Answer in natural language. Considering the relative positions, where is brown trapezoid wooden chair (highlighted by a red box) with respect to black tv (highlighted by a blue box)? Choose between the following options: right or left
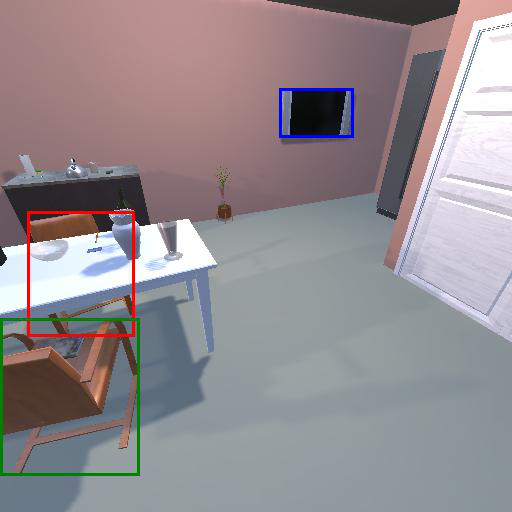
<answer>left</answer>